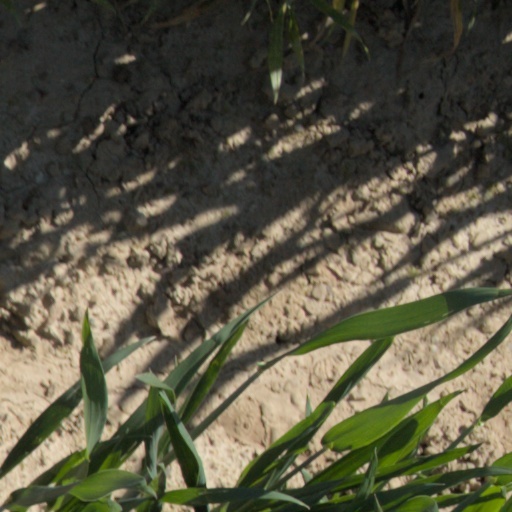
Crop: wheat